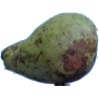
Label: Pear Stone 1